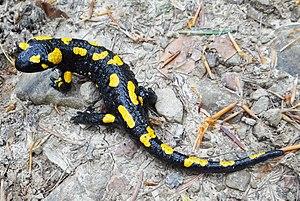
Les Gorce sont un massif de montagnes situé en Pologne dans l'arc des Beskides, partie septentrionale des Carpates. Ils atteignent des altitudes modestes, culminant à 1 310 mètres au Turbacz. La partie centrale est protégée par le parc national des Gorce.